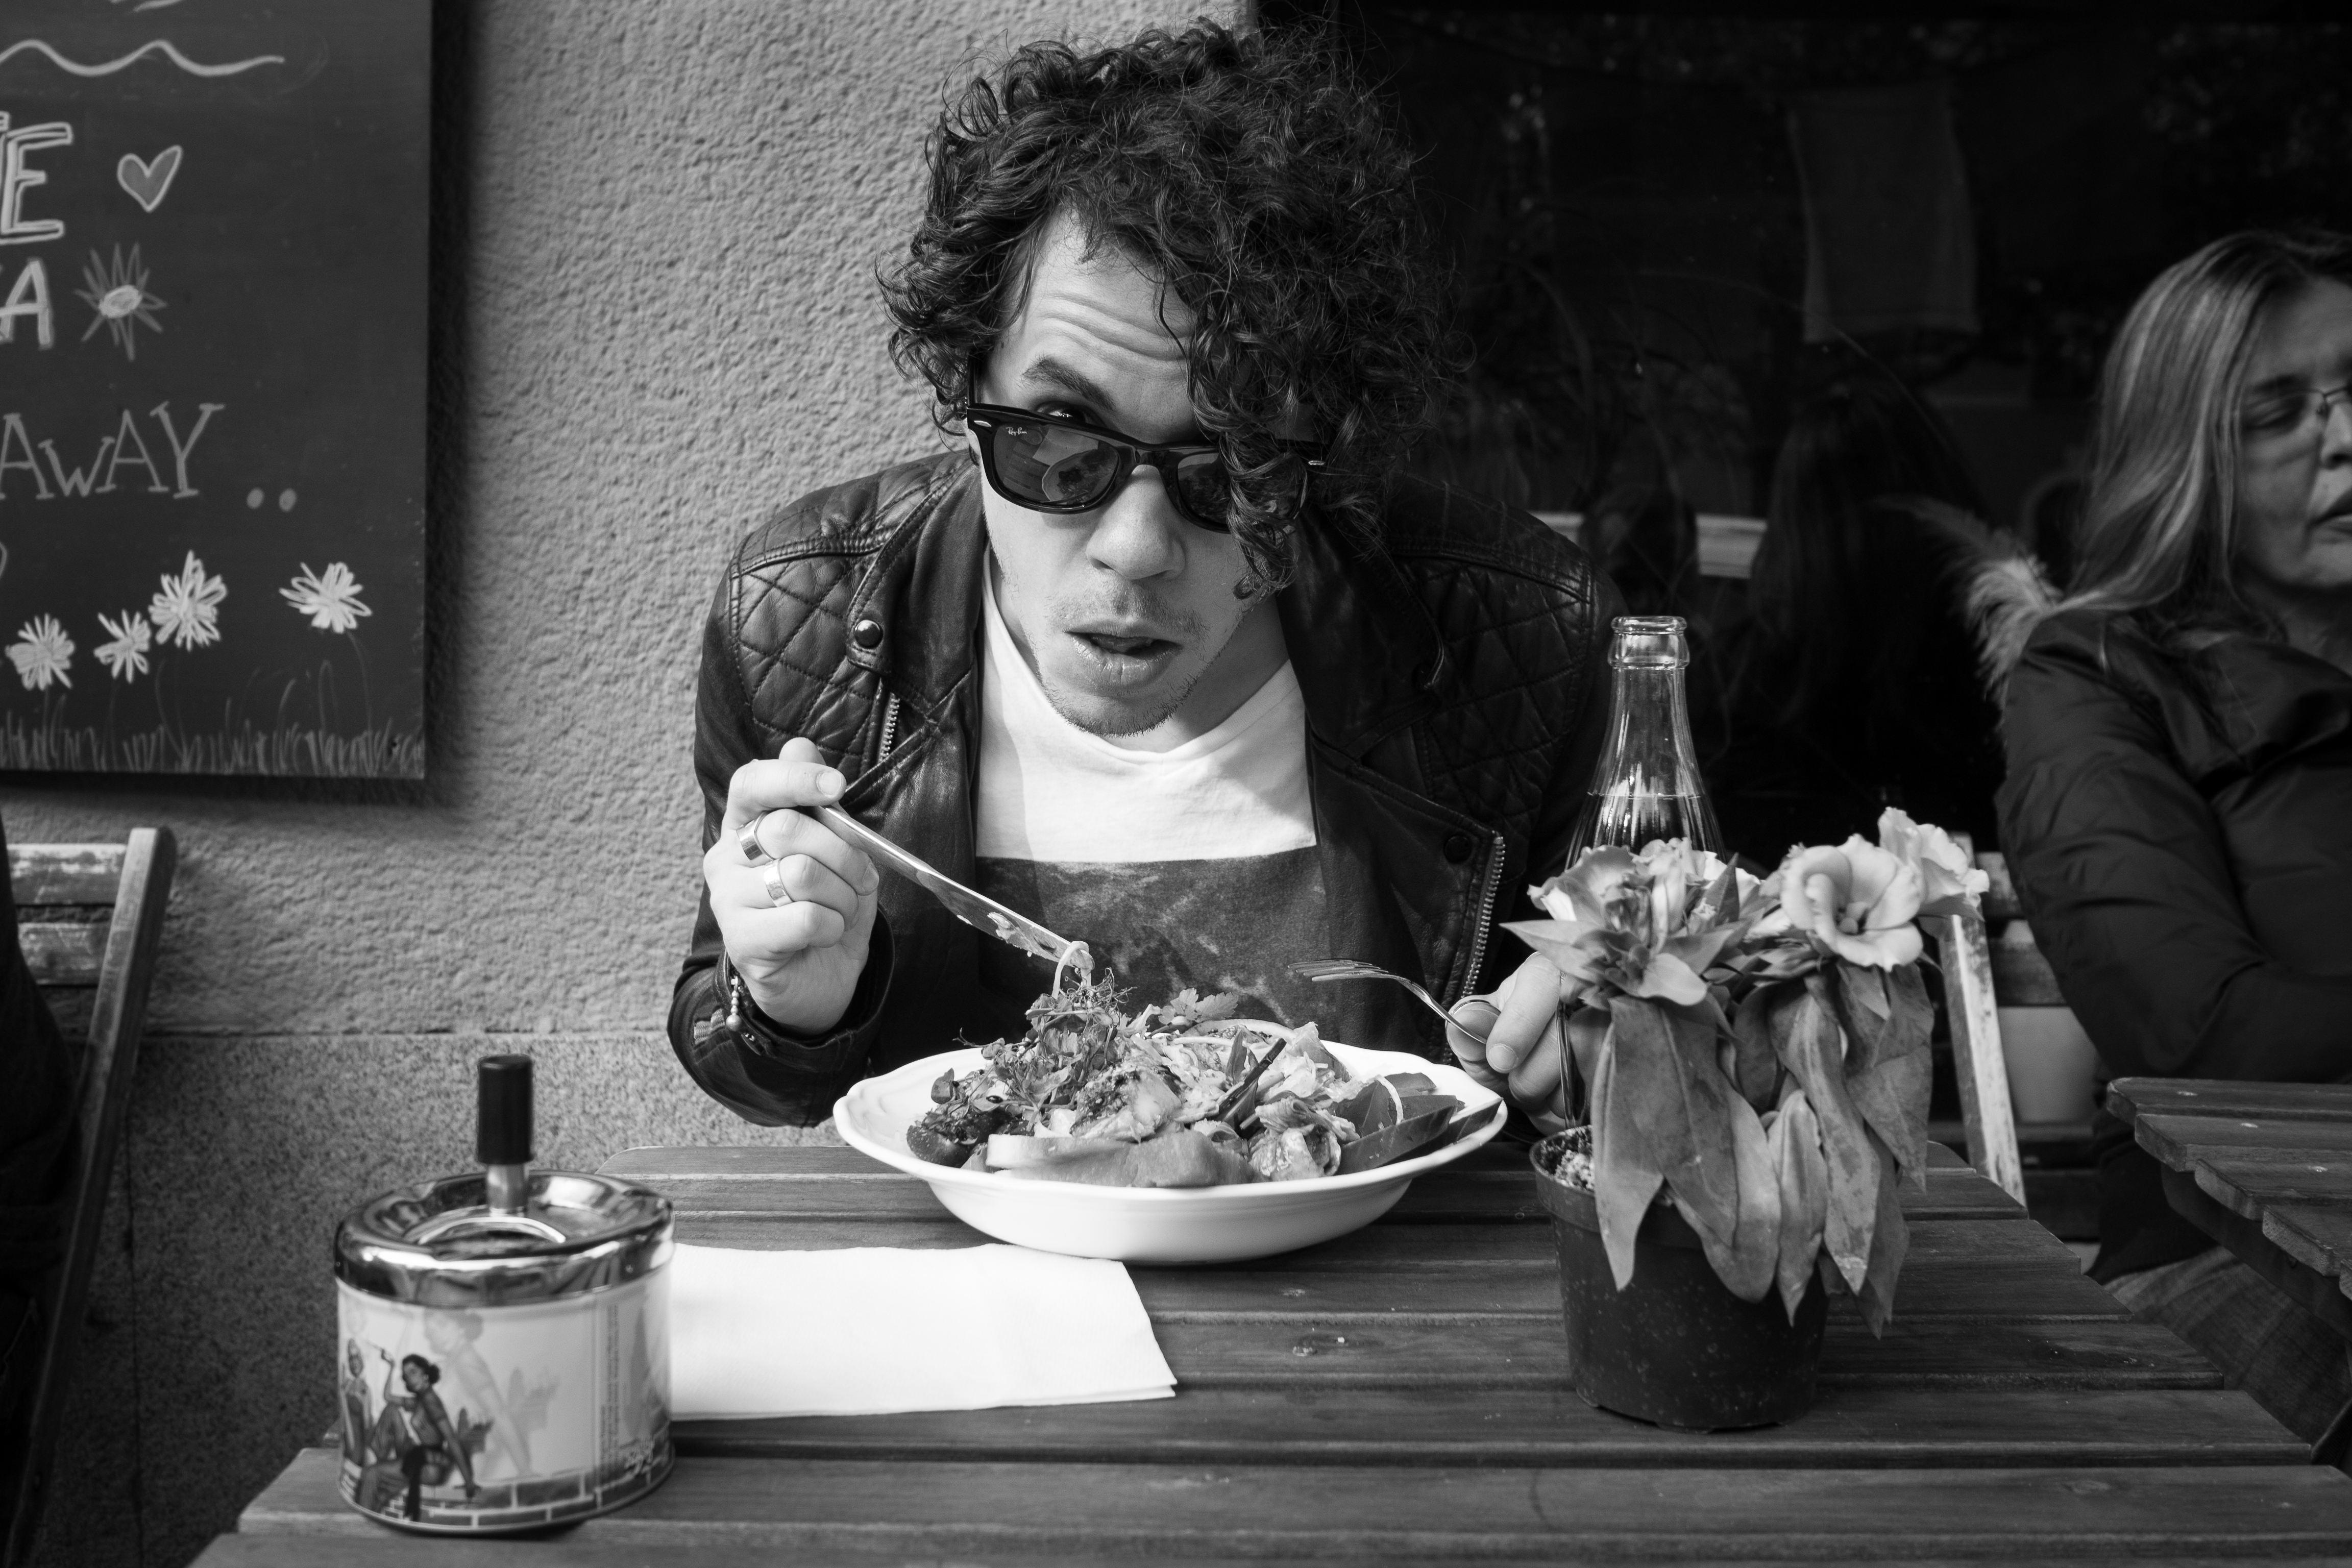
black and white, white, street, photography, ebook, training, black, monochrome, streetphotography, flickr, thomas, video, olympus, omd, fuji, leica, monochrom, leuthard, hcb, thomasleuthard, monochrome photography